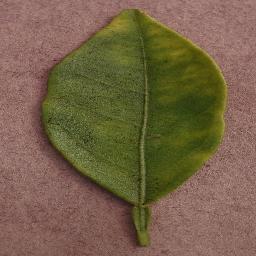
Label: Orange___Haunglongbing_(Citrus_greening)